Indian Field Gun

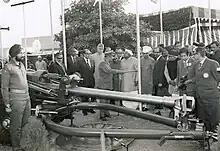
Indian Field Gun prototype being shown at the Pragati Maidan Defence exhibition, New Delhi

The Indian Field Gun (IFG) weighs . It has a normal rate of fire of four rounds per minute over ranges from . It can sustain an intense rate of fire of six rounds per minute for up to 10 minutes and a sustained rate of fire for up to one hour. It has a crew of six. The gun has a secondary anti-tank capability. It can operate in temperatures ranging from . The recoil on firing is absorbed by two side-mounted hydraulic cylinders. A circular platform provided with the gun can be used for rapid 360° movement. Manufacture of the Indian Field Gun began in 1978. There are three variants: